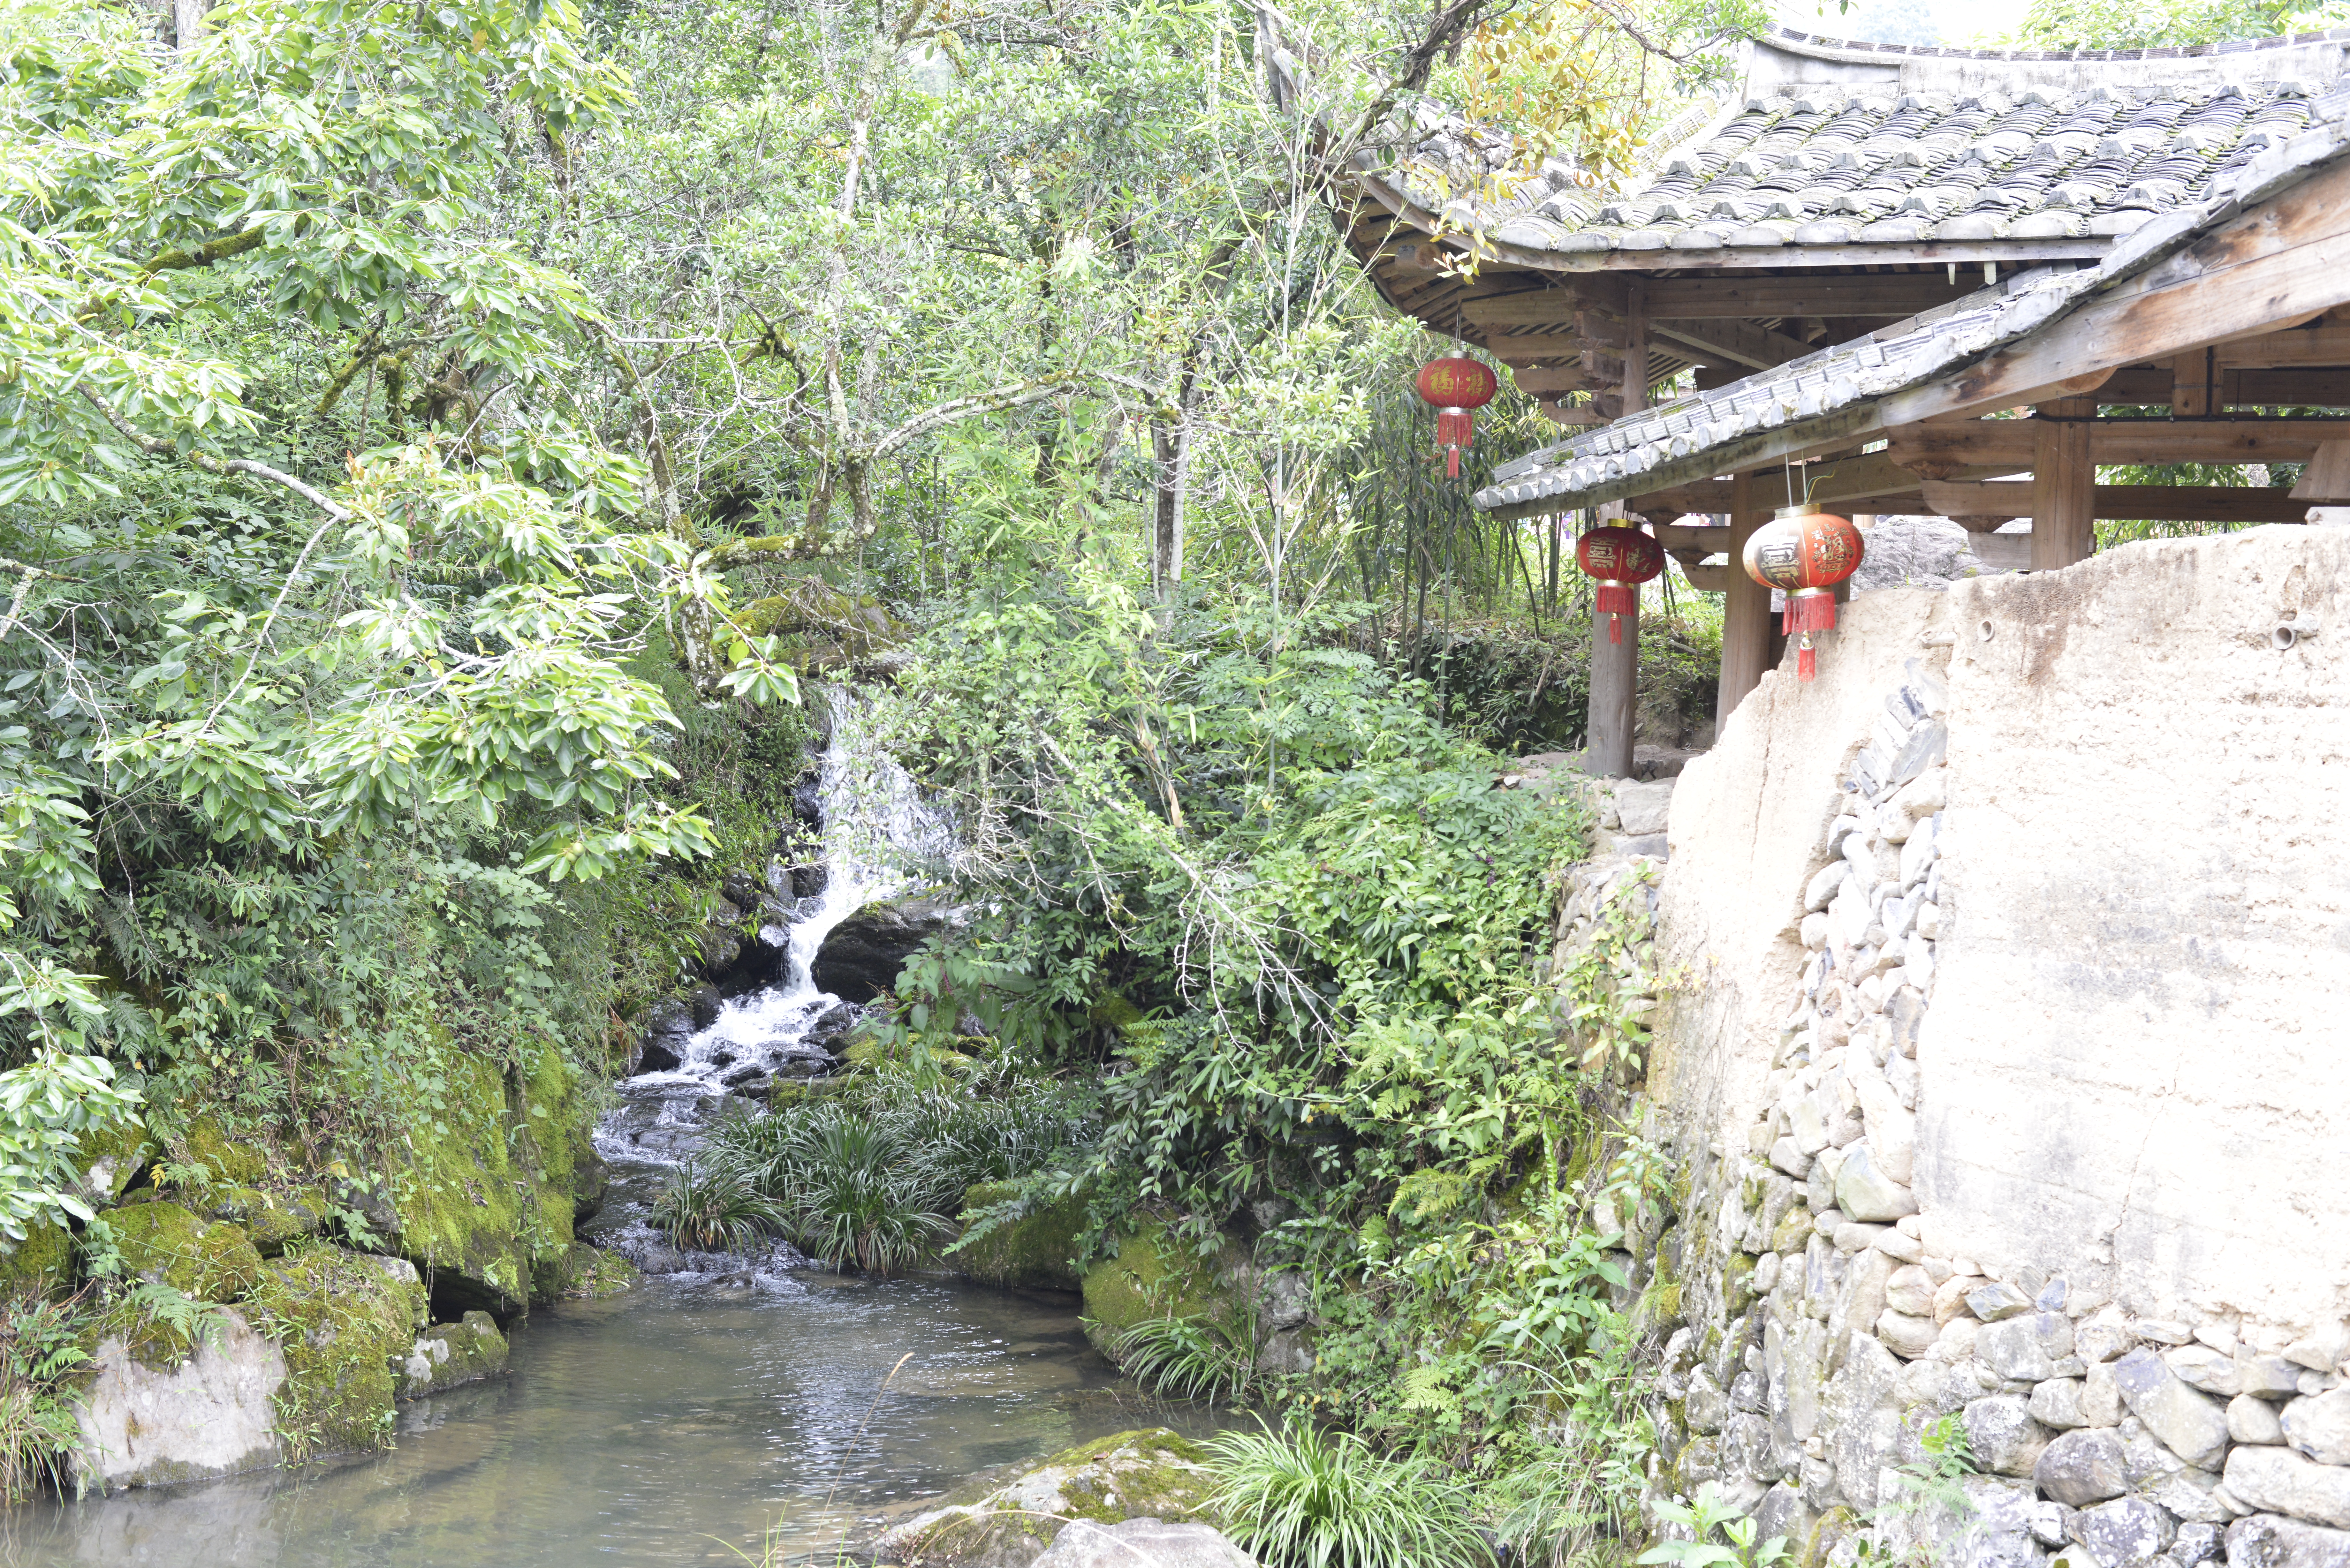
green, hills, waters, water resources, watercourse, water, nature reserve, vegetation, stream, riparian zone, arroyo, waterway, geological phenomenon, bank, river, tributary, stream bed, plant, creek, fluvial landforms of streams, riparian forest